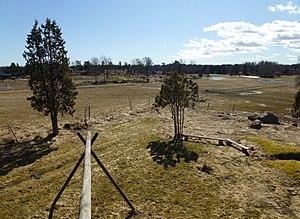
Väddö est une île de Suède.